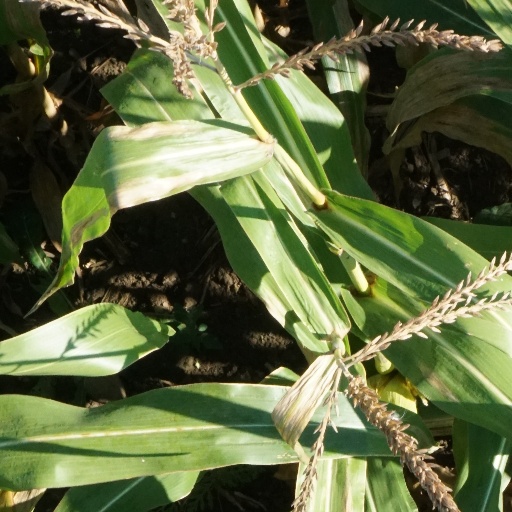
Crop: maize; corn